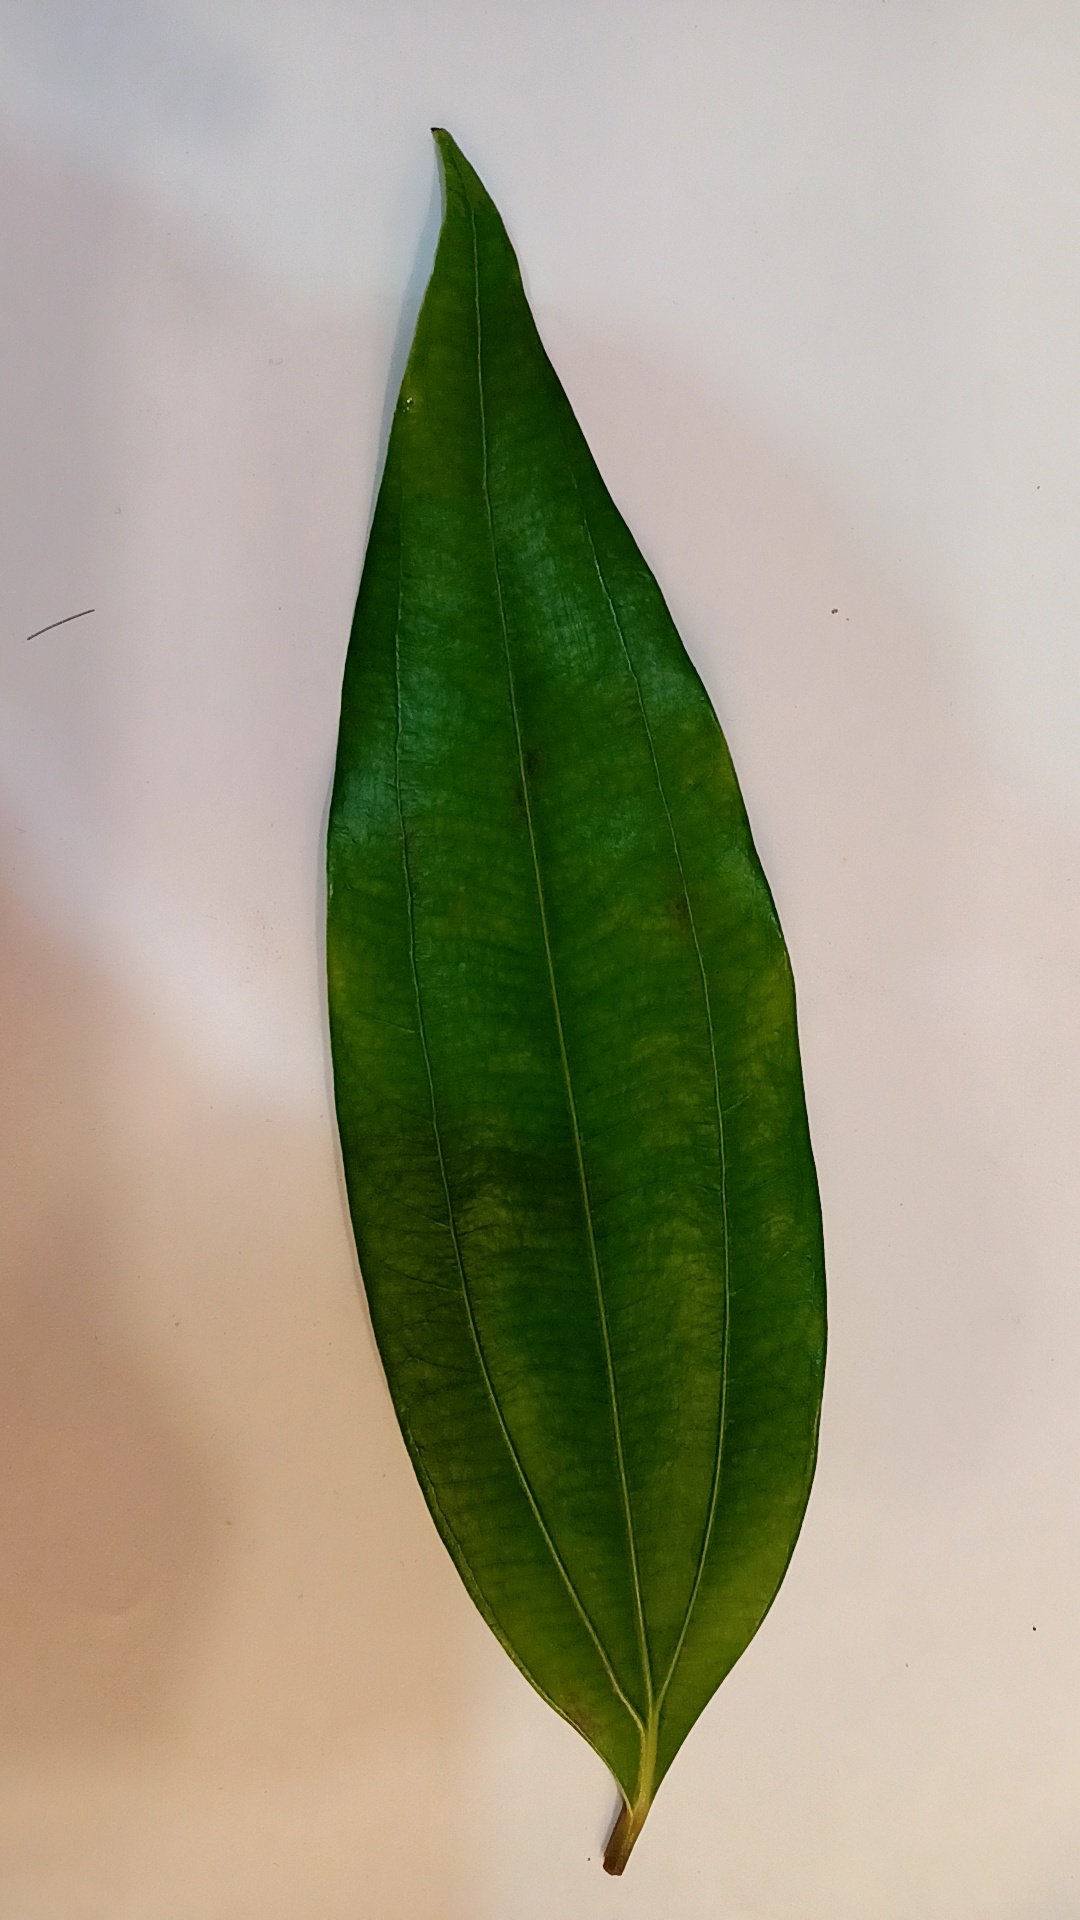
Label: Healthy